Mark Stephenson

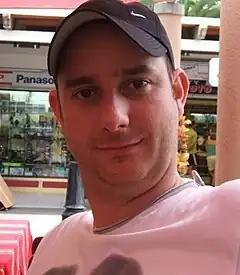
Stephenson in 2008

Mark Stephenson (born 29 September 1976) is an English former professional darts player who played in Professional Darts Corporation (PDC) events. He was formerly an official, working as a marker.